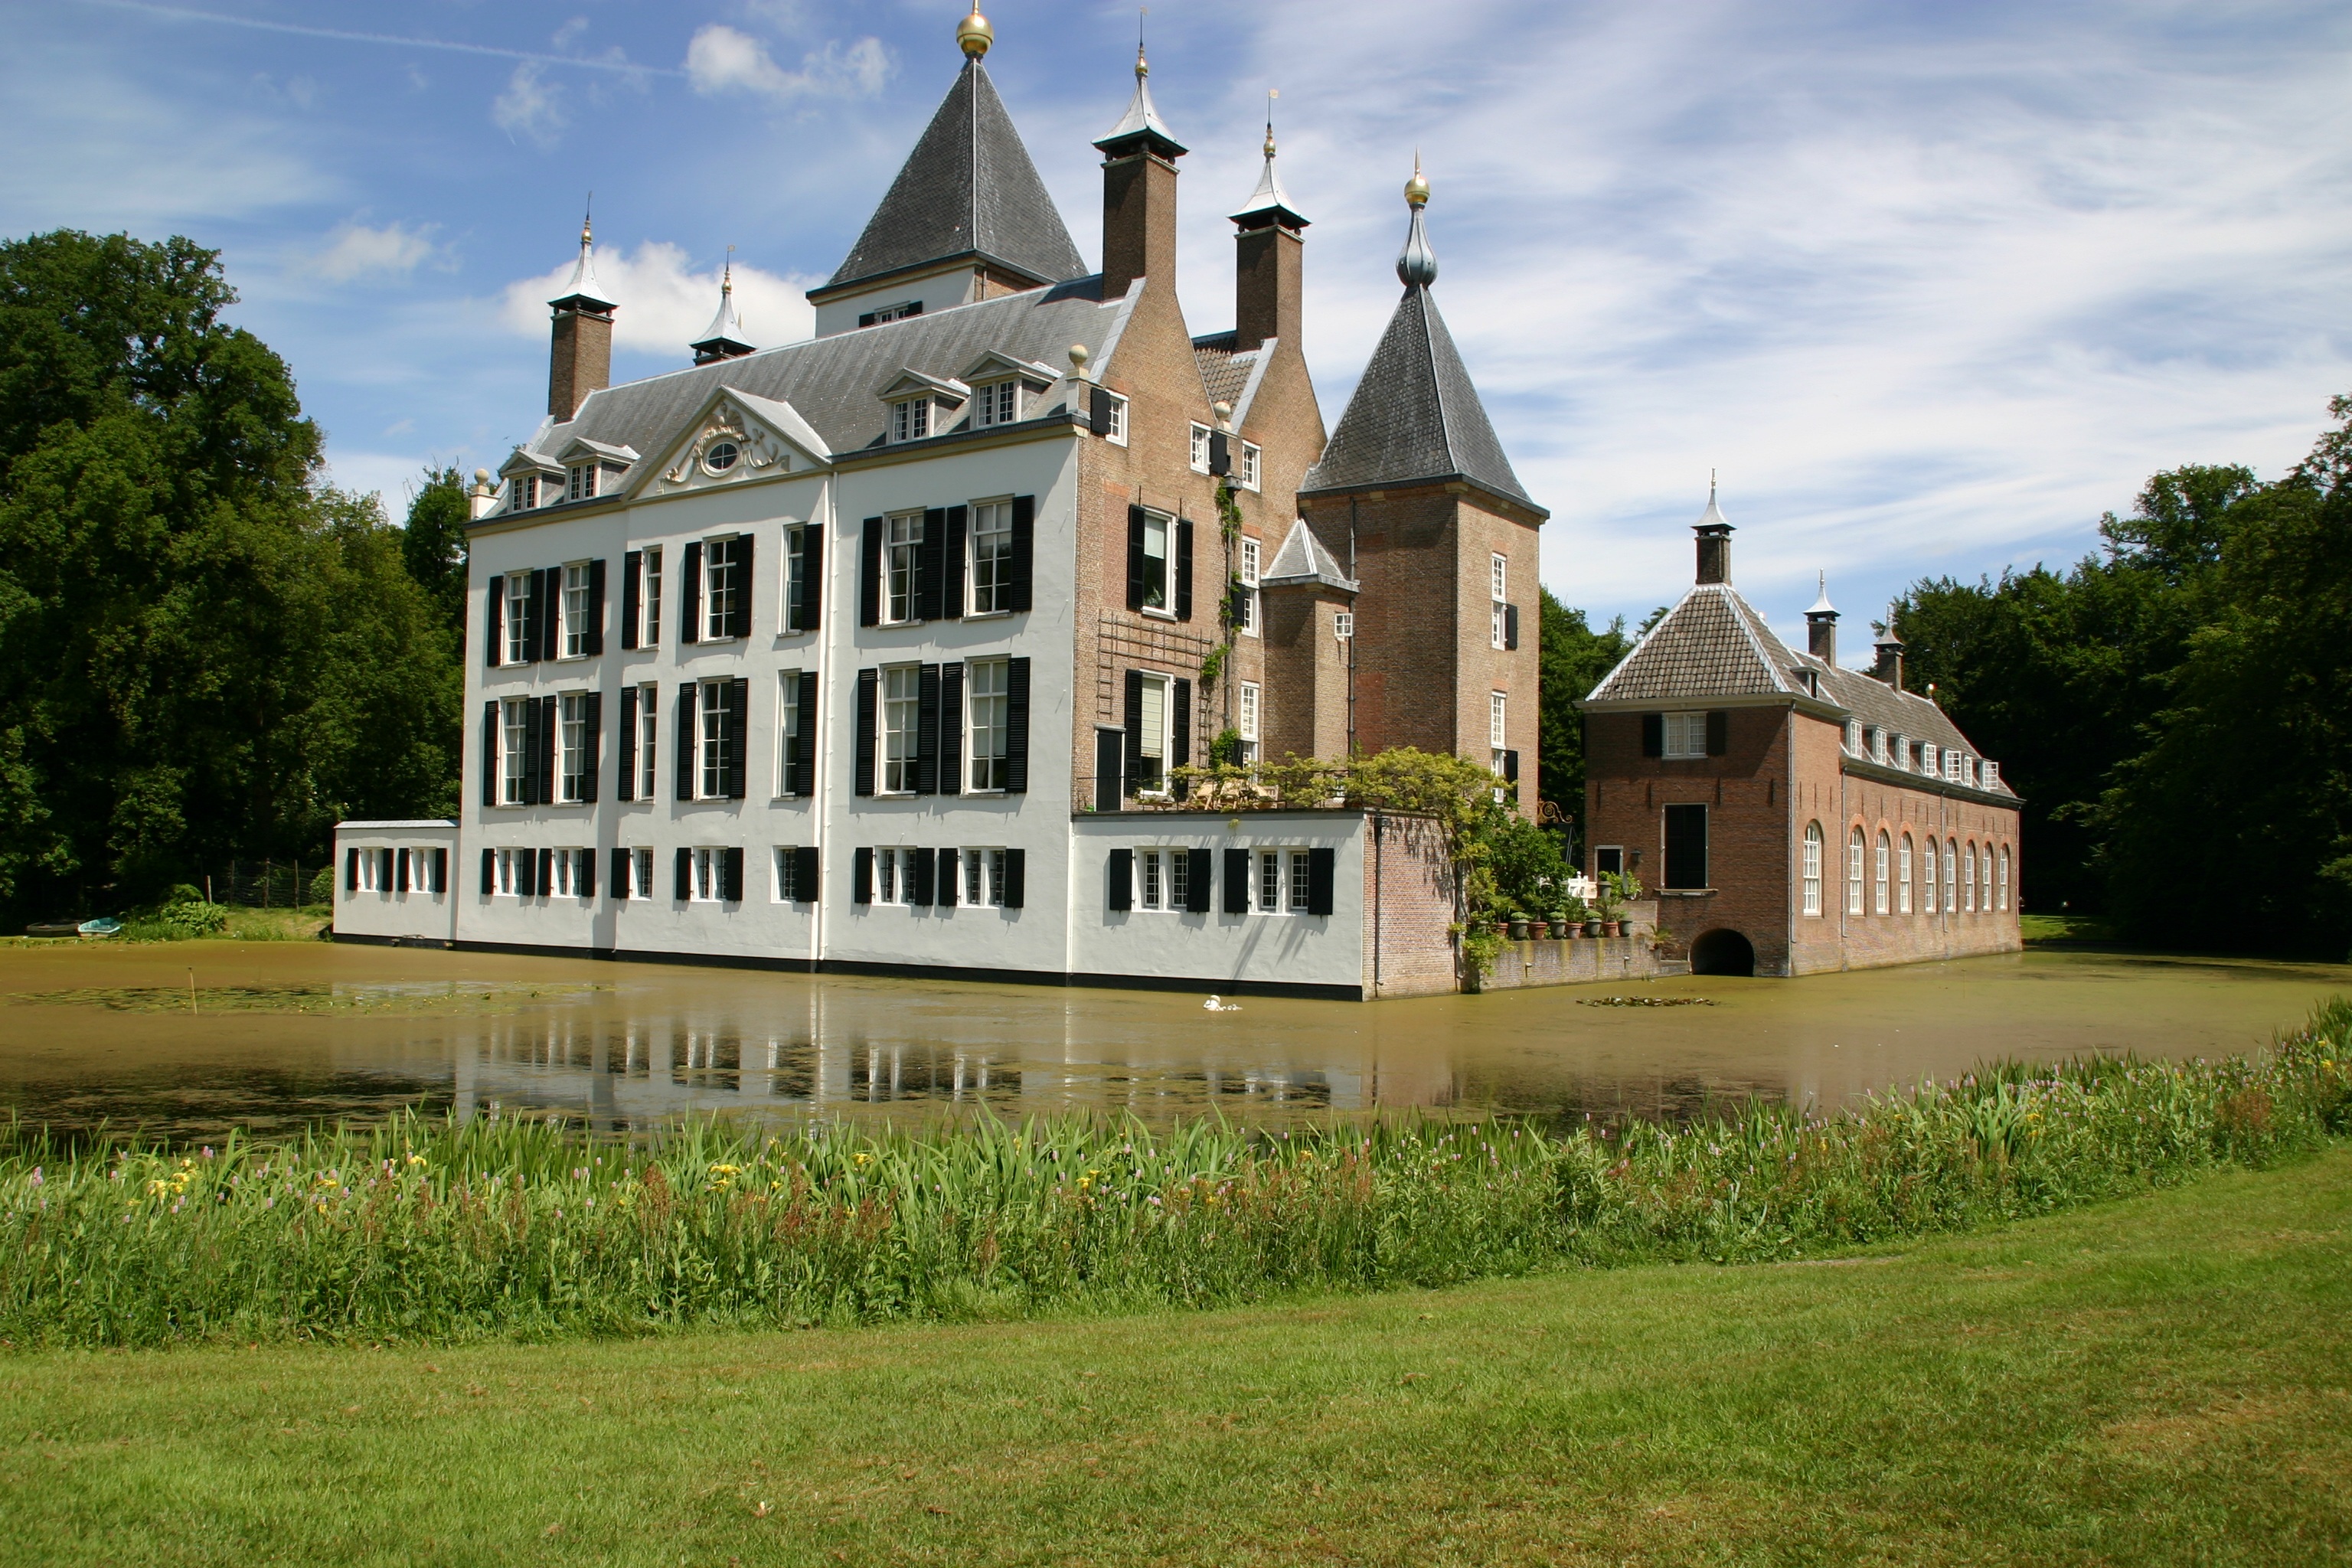
chateau, house, estate, building, stately home, manor house, water castle, mansion, home, villa, monastery, cottage, palace, waterway